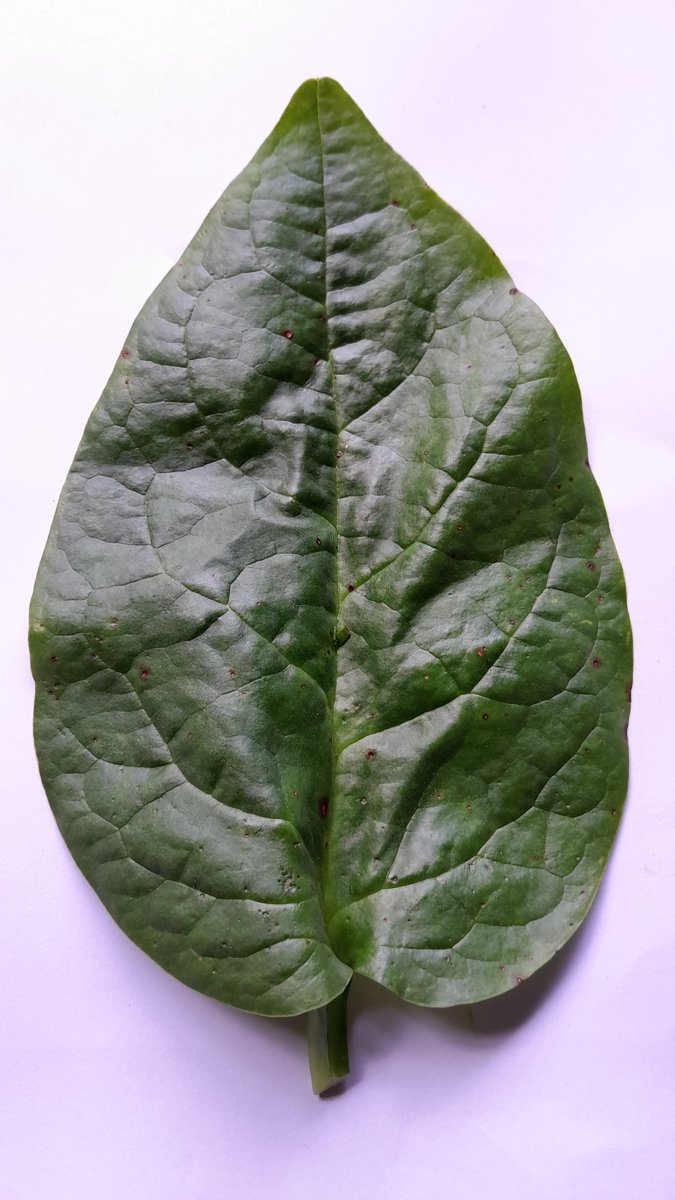
Label: Bacterial-Spot